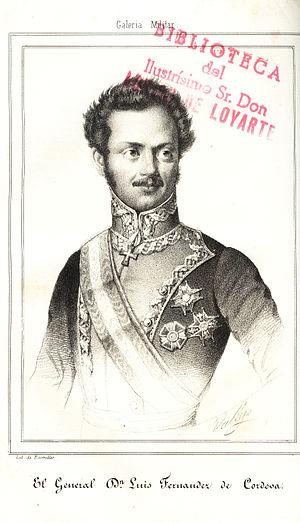
Luis Fernández de Córdova, né à San Fernando le 2 août 1798 et mort à Lisbonne le 22 avril 1840, est un militaire, homme politique et diplomate espagnol.